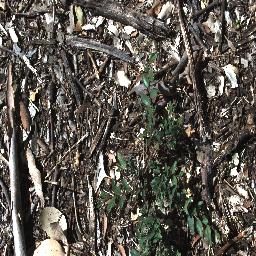
Label: chinee_apple